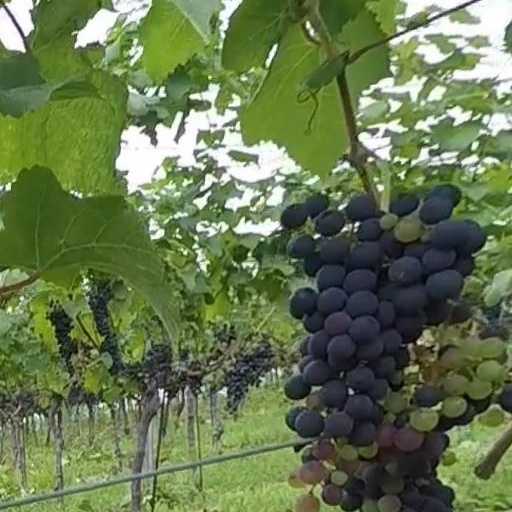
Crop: grape